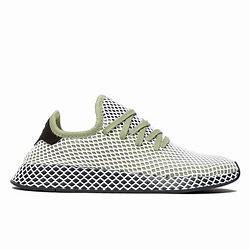
Brand: Adidas
Model: Deerupt Runner